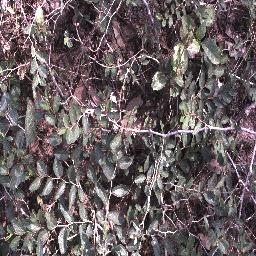
Label: chinee_apple